Chris Kläfford

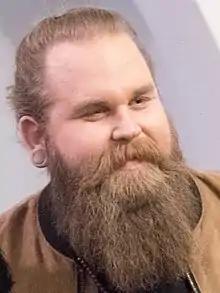
Chris Kläfford in 2018

Christoffer Kläfford (born 10 April 1989) is a Swedish singer, born in Ramsberg, Sweden.